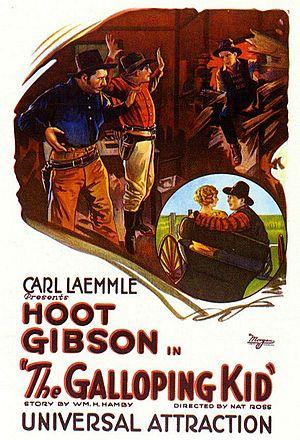
Edna Murphy est une actrice américaine, née Elizabeth Edna Murphy le 17 novembre 1899 à New York, morte le 3 août 1974 à Santa Monica.